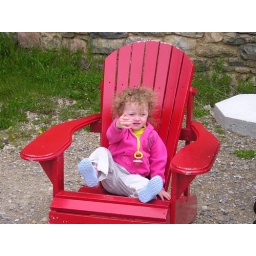
kaiya in red chair